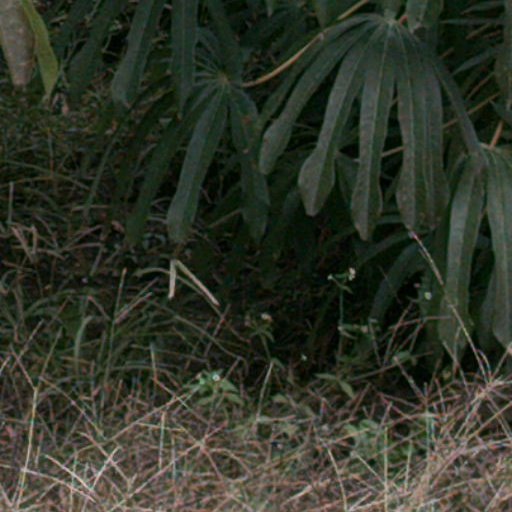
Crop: cassava